Lee Sang-min (singer)

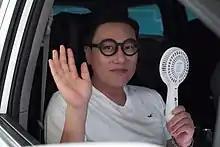
Lee Sang-min in 2017

Lee Sang-min (born June 24, 1973) is a South Korean singer, songwriter, record producer and television personality. He is a former member of the hip hop and dance group Roo'ra. He is also best known for being a cast member of the variety shows "Knowing Bros" and "My Little Old Boy".